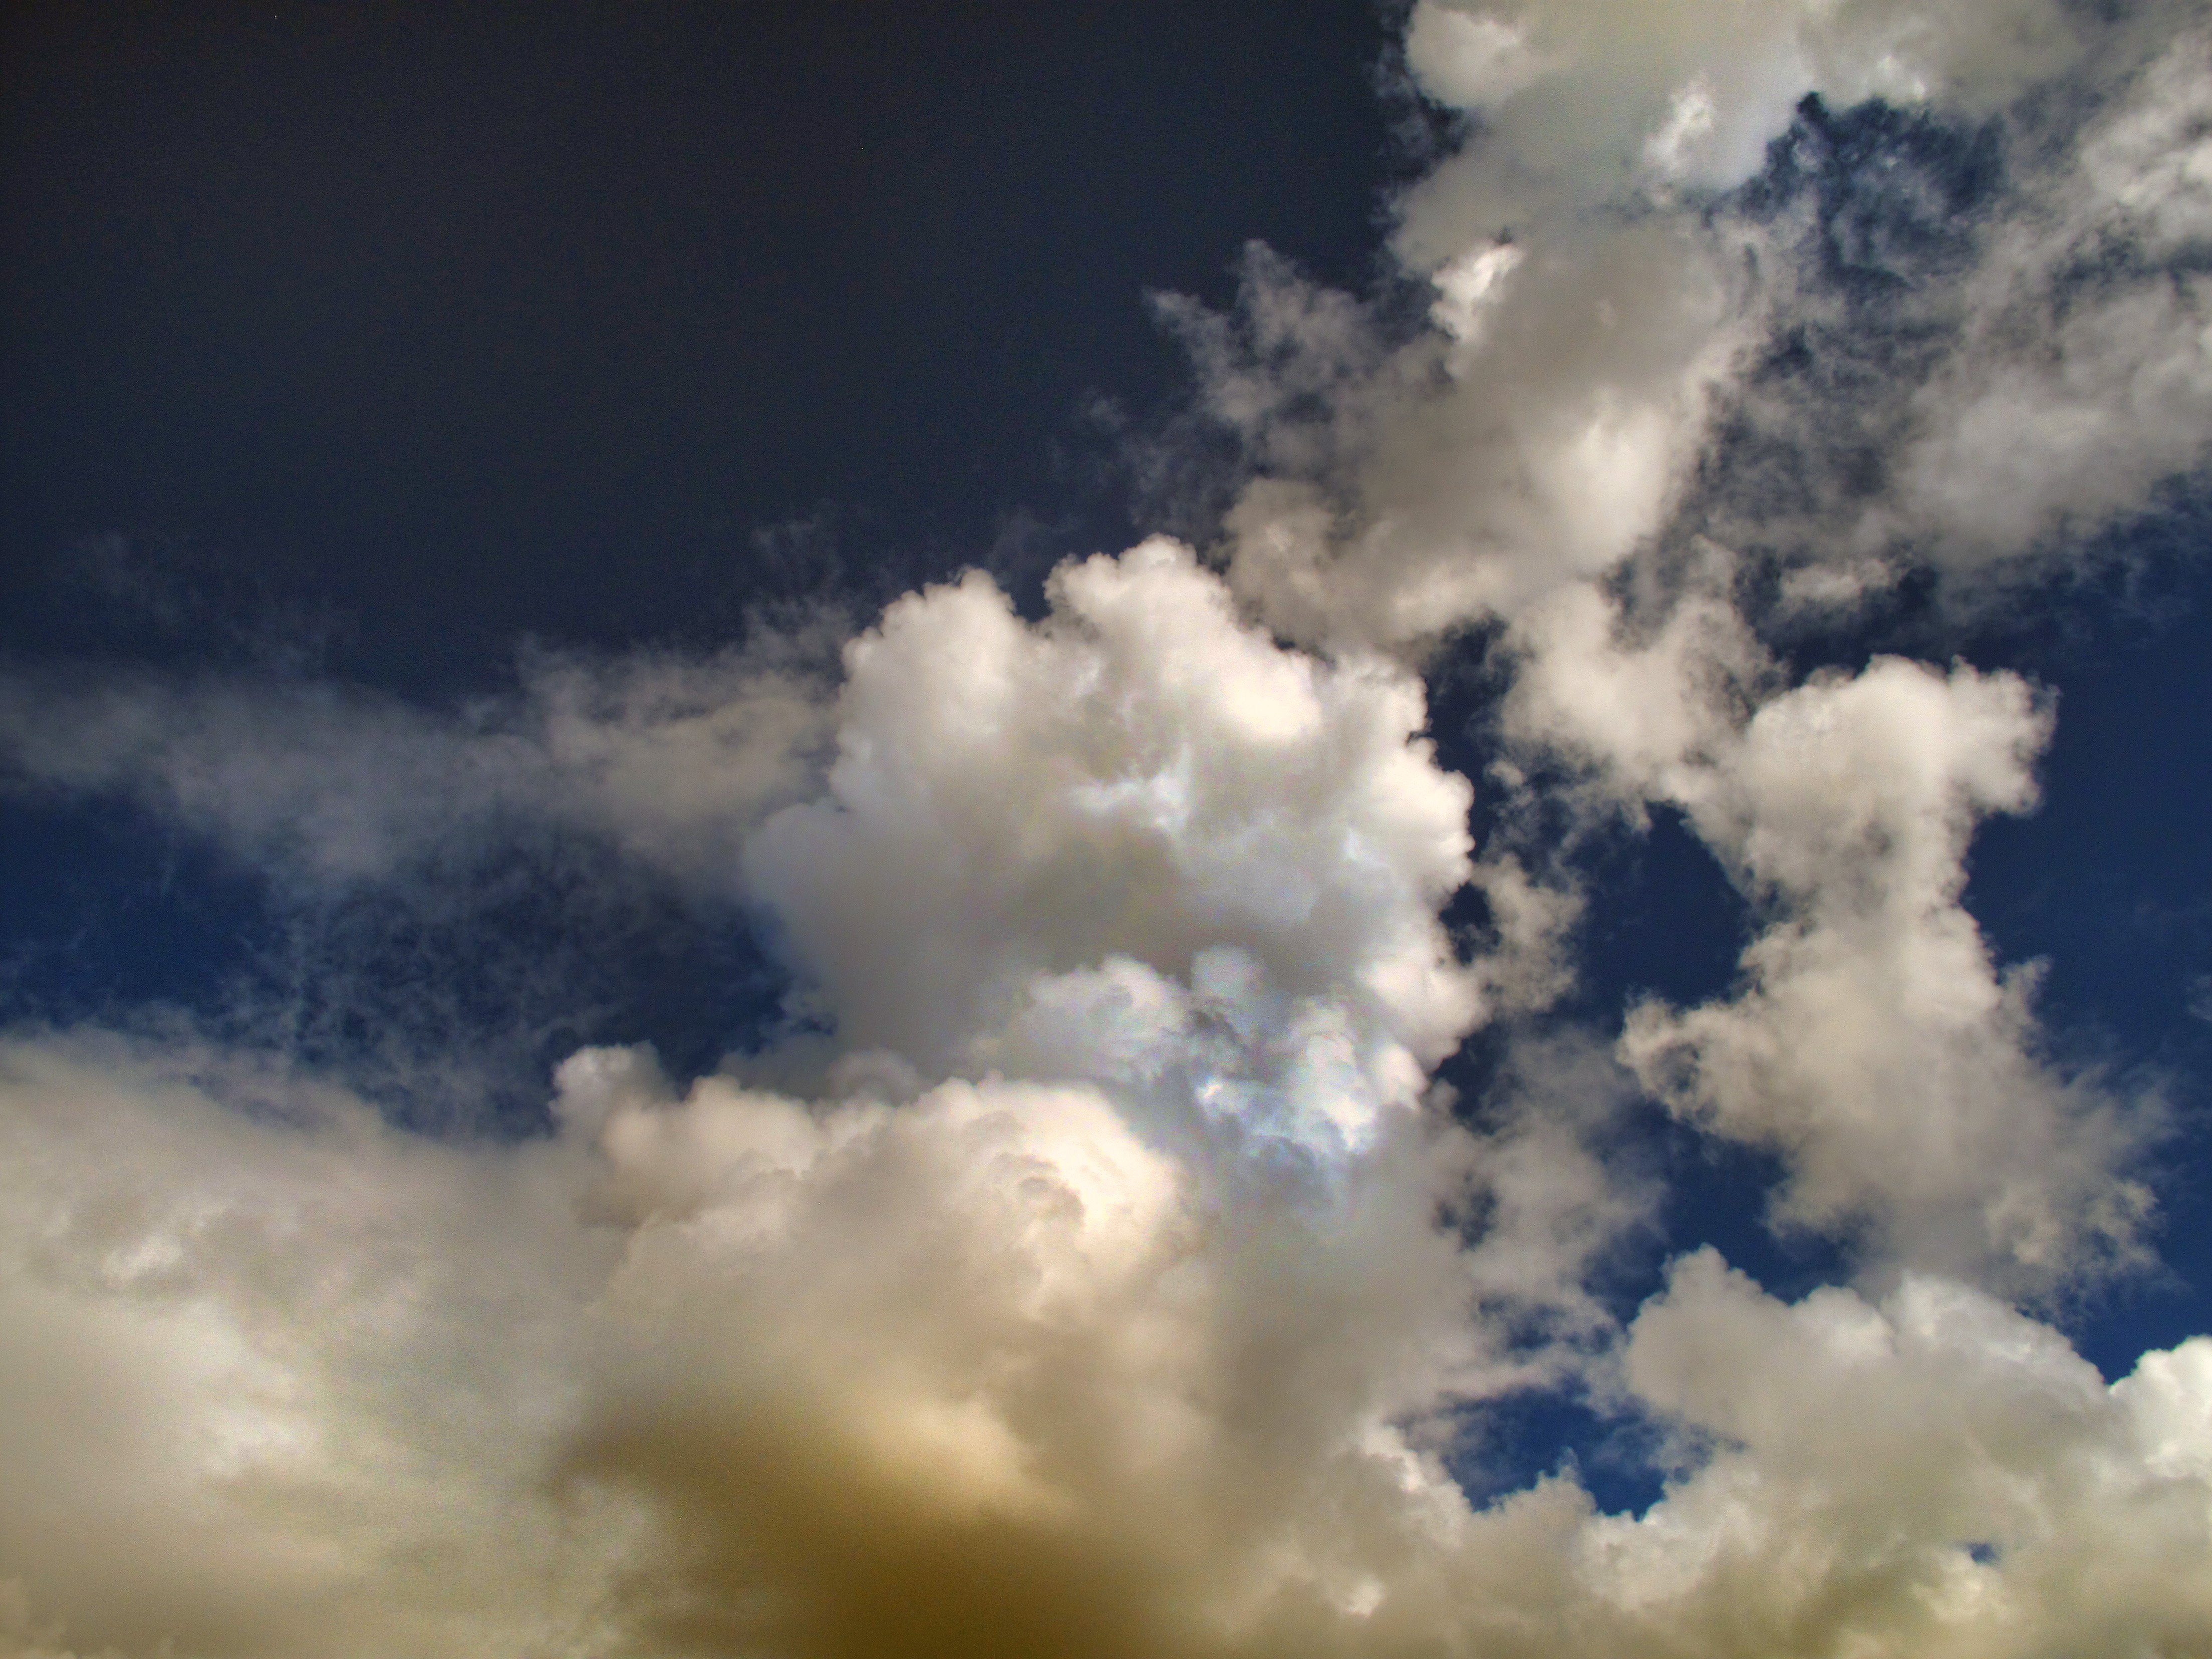
cloud, sky, sunlight, atmosphere, daytime, cumulus, clouds, up, sacramento, meteorological phenomenon, atmosphere of earth